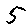
Label: 5